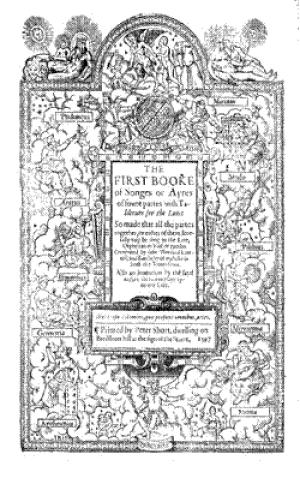
John Dowland / Musikken
Titelbladet til First Booke of Songes or Ayres.
Titelbladet til John Dowlands First Booke of Songes or Ayres of Foure Partes with Tableture for the Lute
John Dowland var en engelsk komponist og lutenist, som opholdt sig og arbejdede i Danmark 1598-1606. I de år var hans skabende evner var på sit højeste. Hans bedste og kendteste musik er skrevet i tiden lige før, og mens han var i København. Dowland var en af få engelske komponister, der er berømt i Europa og var det i sin egen levetid.